Hitachi-Tsuda Station

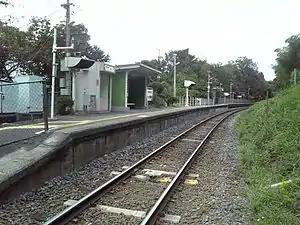
Hitachi-Tsuda Station in October 2008

is a railway station in the city of Hitachinaka, Ibaraki, Japan operated by East Japan Railway Company (JR East).